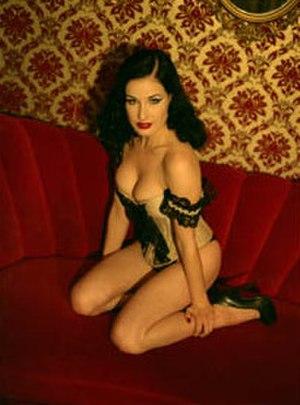
Dita von Teese, née Heather Renée Sweet le 28 septembre 1972 à Rochester, Michigan, est une danseuse érotique américaine. Elle est également mannequin, couturière, modèle érotique pour la photographie, chanteuse et actrice.